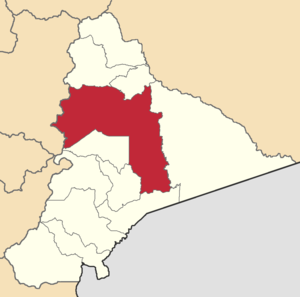
Morona est un canton d'Équateur situé dans la province de Morona-Santiago.